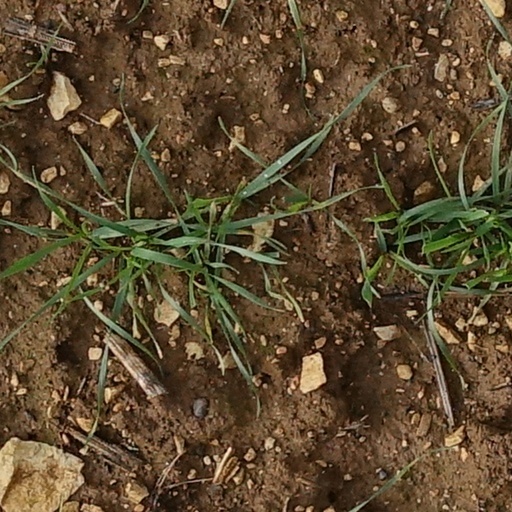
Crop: wheat